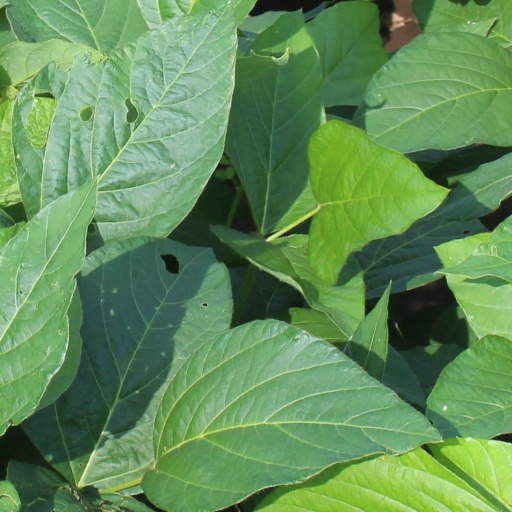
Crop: soybean